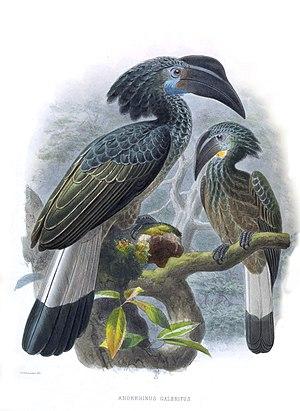
Le Calao largup est une espèce d'oiseau asiatique appartenant à la famille des Bucerotidae.